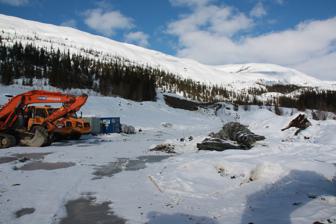
Building: Toven Tunnel
Country: Norway
Year built: 2014
Road tunnel in Nordland, Norway Toven Tunnel Eastern entrance during construction Overview Location Nordland , Norway Coordinates 66°03′12″N 013°11′30″E / 66.05333°N 13.19167°E / 66.05333; 13.19167 Route Fv78 Start west 66°4′43″N 13°5′17″E / 66.07861°N 13.08806°E / 66.07861; 13.08806 End east 66°0′59″N 13°16′10″E / 66.01639°N 13.26944°E / 66.01639; 13.26944 Operation Work begun 2010 Opened 22 November 2014 Traffic Automotive Toll yes Technical Length 10,665 metres (6.627 mi) The Toven Tunnel ( Norwegian : Toventunnelen ) is a 10,665-metre-long (6.627 mi) road tunnel connecting Leirfjord Municipality and Vefsn Municipality , both in Nordland county in northern Norway . The tunnel is also the main access to the city of Sandnessjøen . Work on the tunnel started in 2010 and it was opened on 22 November 2014. It is the longest tunnel in Northern Norway . The tunnel replaces a narrow, steep, twisting road along the Vefsnfjorden to the south of the tunnel. It shortens County Road 78 by eight kilometres (5.0 mi) and the travel time is shortened by 10–20 minutes. The cost of the tunnel, including new roads at both ends, was about 1460 million kr , of which 405 million kr is financed with a road toll. References